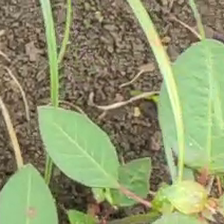
Weed species: Moti_dudhi(Euphorbia_geneculata_L)